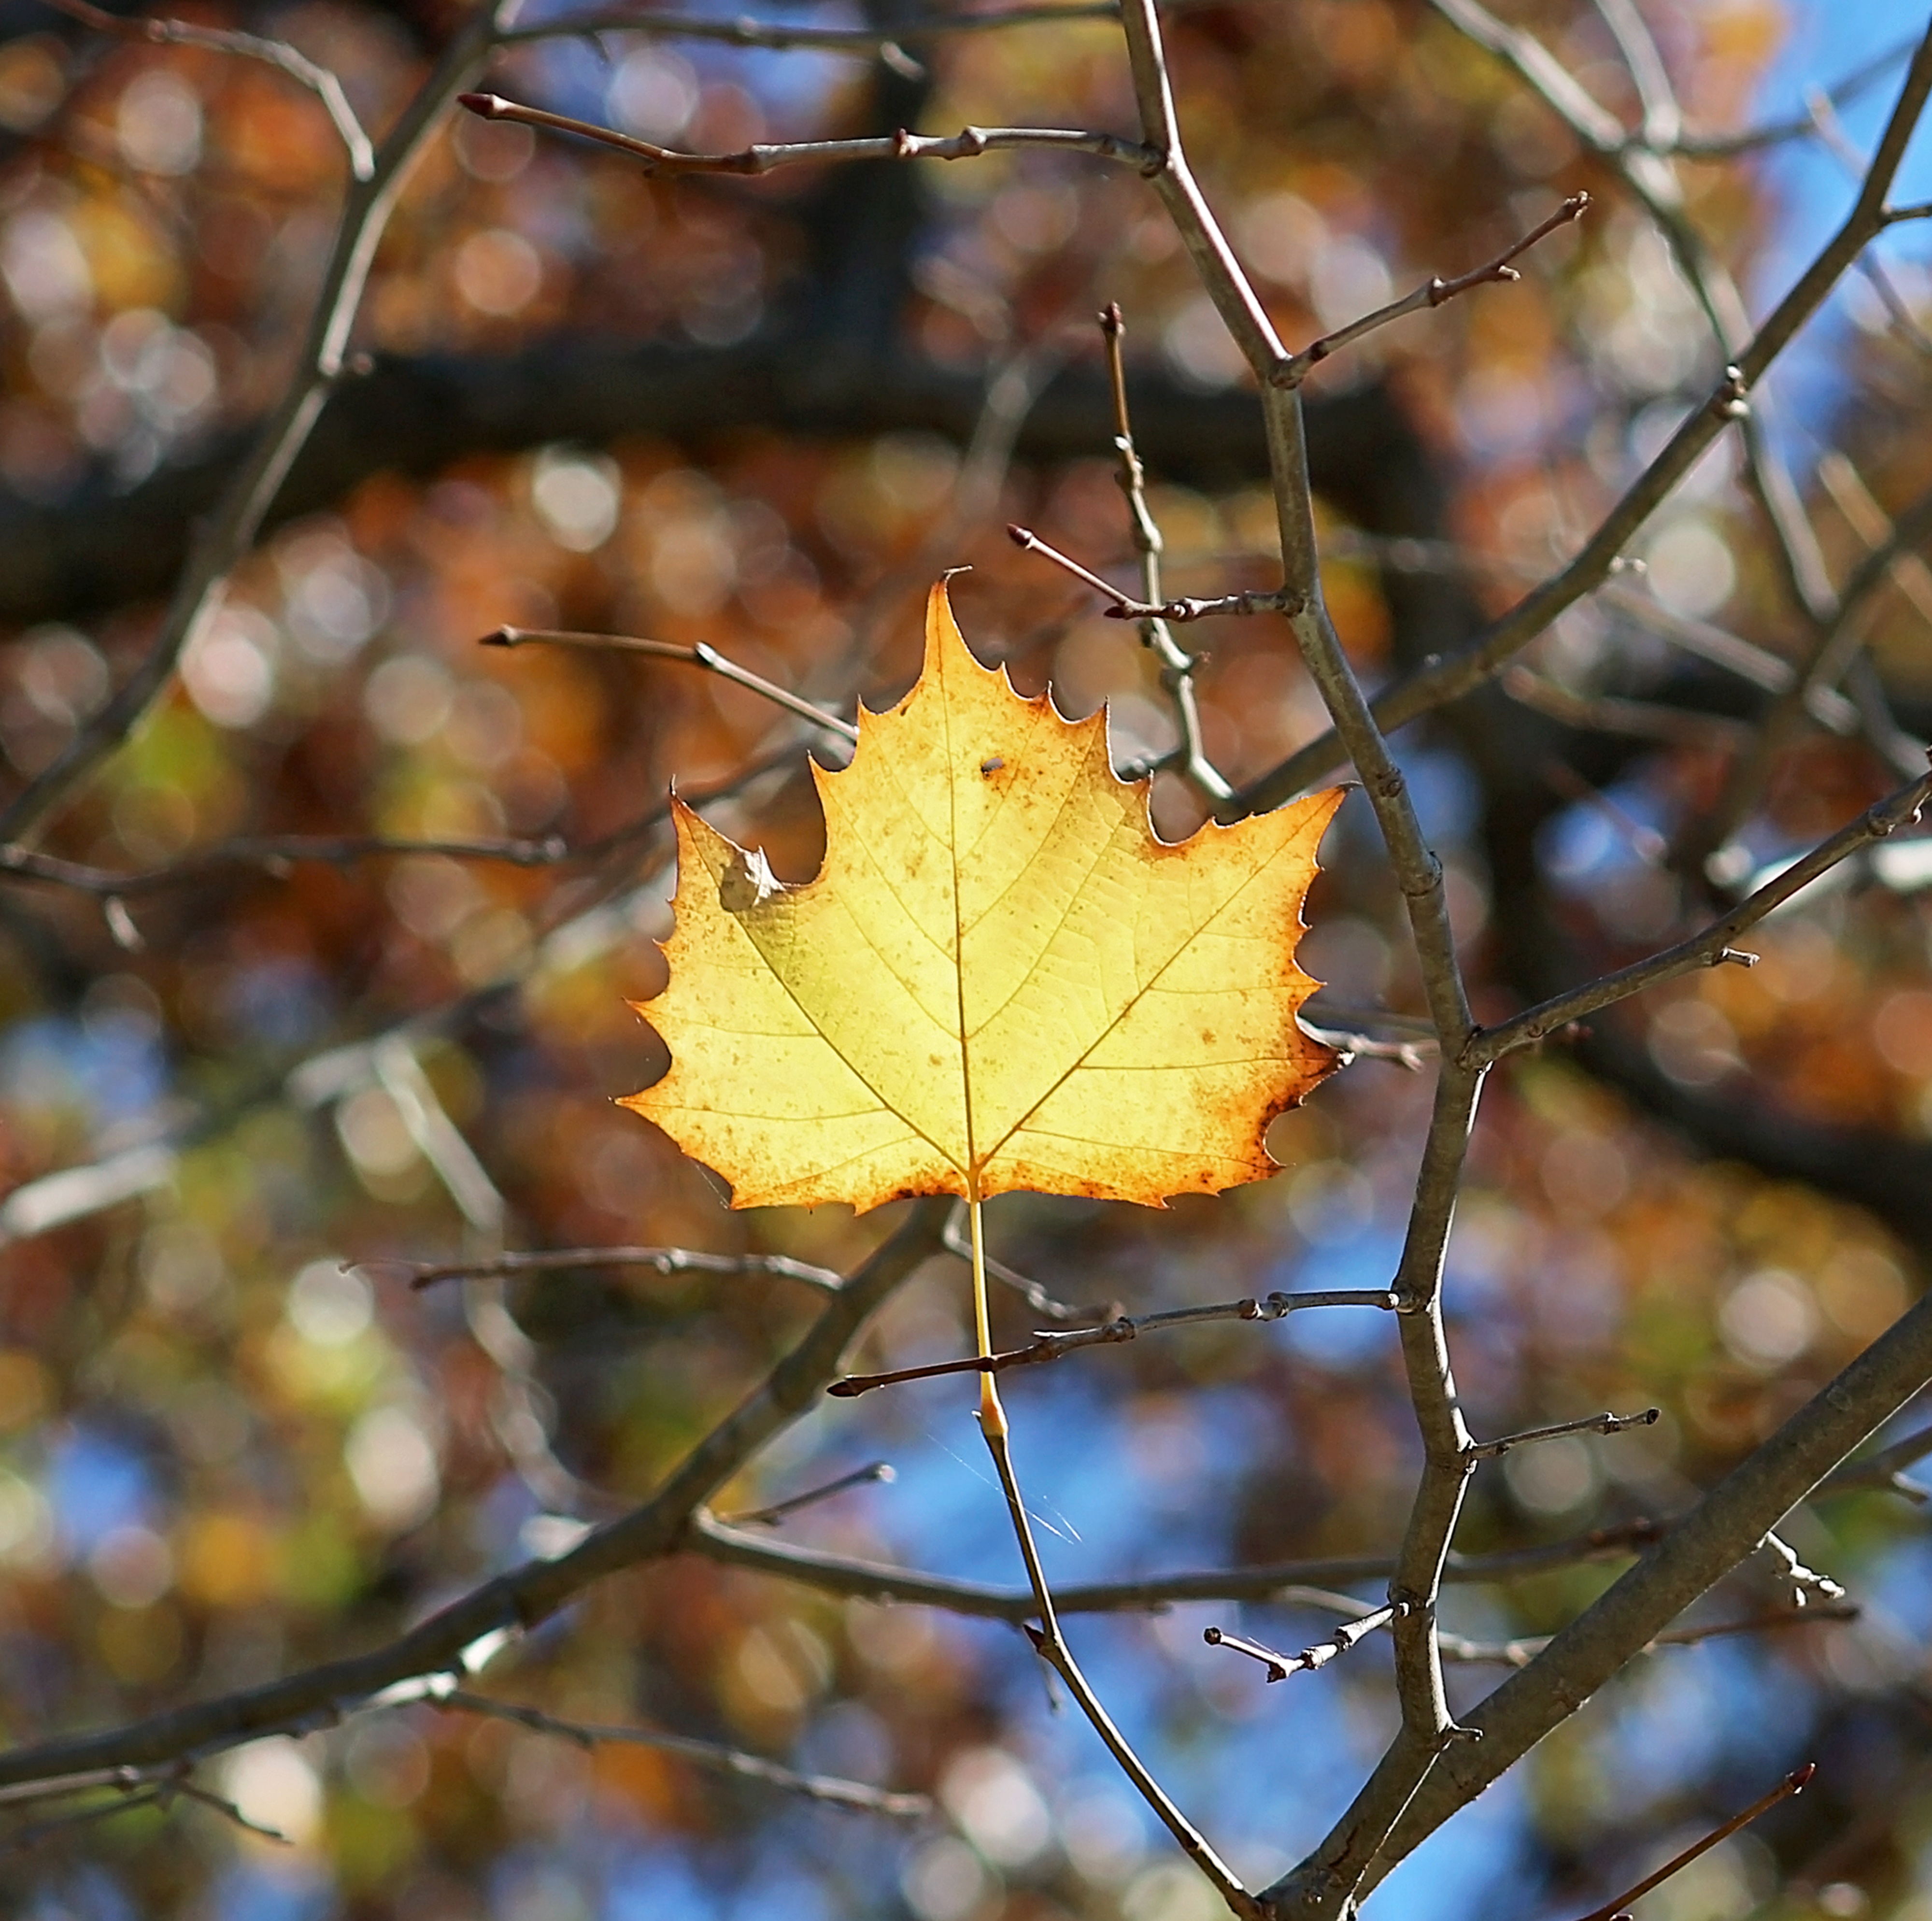
tree, nature, branch, plant, leaf, fall, foliage, color, autumn, yellow, season, maple, twig, maple leaf, deciduous, november, october, fall leaves, plant stem, computer wallpaper, plane tree family